Lacrosse

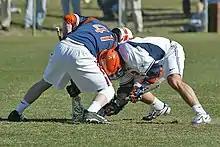
A face-off

The regulation playing time of a game is 60 minutes, divided into four periods of 15 minutes each. Play is started at the beginning of each quarter and after each goal with a face-off. During a face-off, two players lay their sticks on the ground parallel to the mid-line, the two heads of their sticks on opposite sides of the ball. At the whistle, the face-off-men scrap for the ball, often by "clamping" it under their stick and flicking it out to their teammates. When one of the teams has possession of the ball, they bring it into their offensive zone and try to score a goal. Due to the offsides rule, settled play involves six offensive players versus six defensive players and a goalie.